Dental radiography

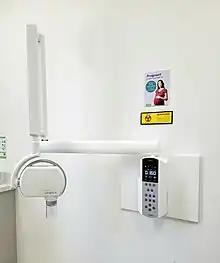
Dental X-ray generator unit installed in a dental office for Intraoral Imaging.

There are numerous risks associated with the taking of dental radiographs. Even though the dose to the patient is minimal, the collective dose needs to be considered in this context as well. Therefore, it is incumbent on the operator and prescriber to be aware of their responsibilities when it comes to exposing a patient to ionizing radiation. These dental radiographies have been indicated as a risk factor for cancer of salivary gland and for intracranial tumors due to improper protection from radiation. It is believed that children are more at risk from these effects of radiographic examination due to their increased rate of cellular division. Children are also more at risk due to the number of dental radiographs that are encountered during adolescence. The United Kingdom has two sets of regulations related to the taking of X-rays. These are the Ionizing Radiations Regulations of 2017 (IRR17) and the Ionizing Radiations Medical Exposures Regulations of 2018 (IRMER18). IRR17 principally relates to the protection of workers and the public, along with the equipment standards. IRMER18 is specific for patient protection. These regulations replace the previous versions which were being followed for many years (IRR99 and IRMER2000). This change has come primarily due to Basic Safety Standards Directive 2013 (BSSD; also known as European Council Directive 2013/59/Euratom), which all European Union member states are legally required to transpose into their national laws by 2018.